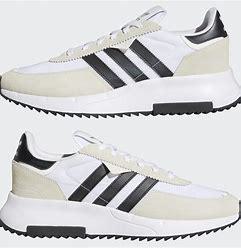
Brand: Adidas
Model: Retropy F2